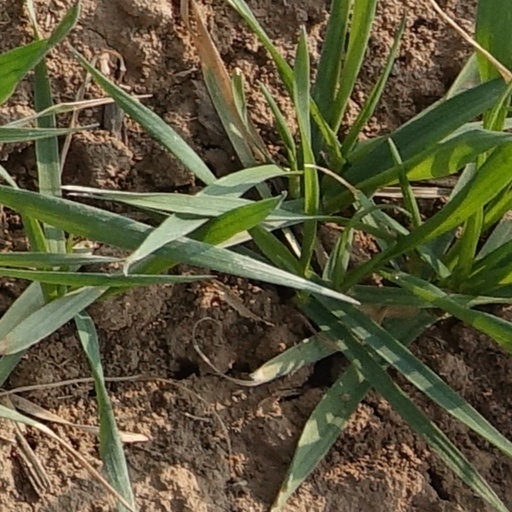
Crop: wheat